Sun Yuan & Peng Yu

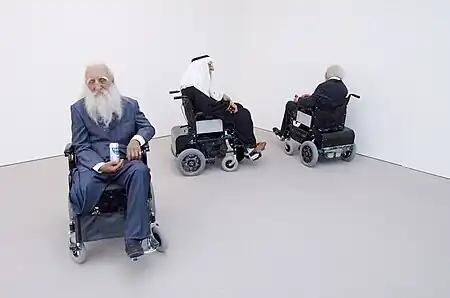
"Old Persons Home" by Sun Yuan & Peng Yu, Saatchi Gallery, London

Sun Yuan & Peng Yu have created Kinetic art and Installation art pieces that work to incorporate unconventional and organic materials into artworks and create "statement" pieces about the current systems of political and social authority. These materials include taxidermy, human cadavers, live animals, and machinery. They have utilized technology and multi media art to "comment critically on the modern understanding and exercise of political constructs like the nation-state, sovereign territory, freedom, and democracy."